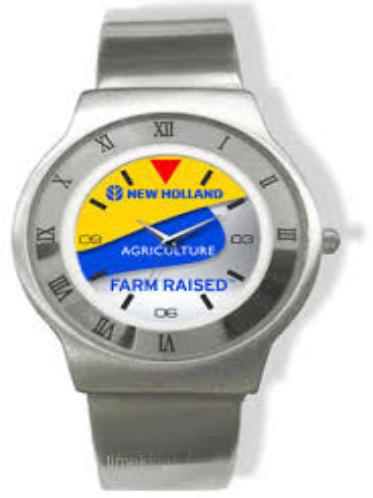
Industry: Others